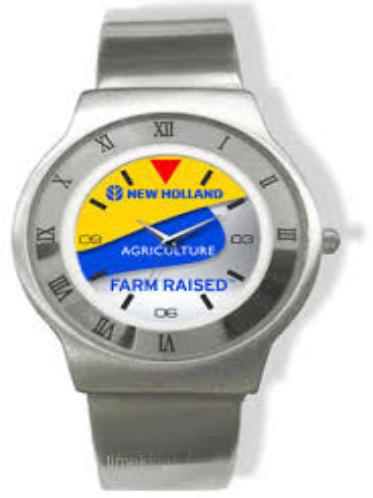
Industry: Others